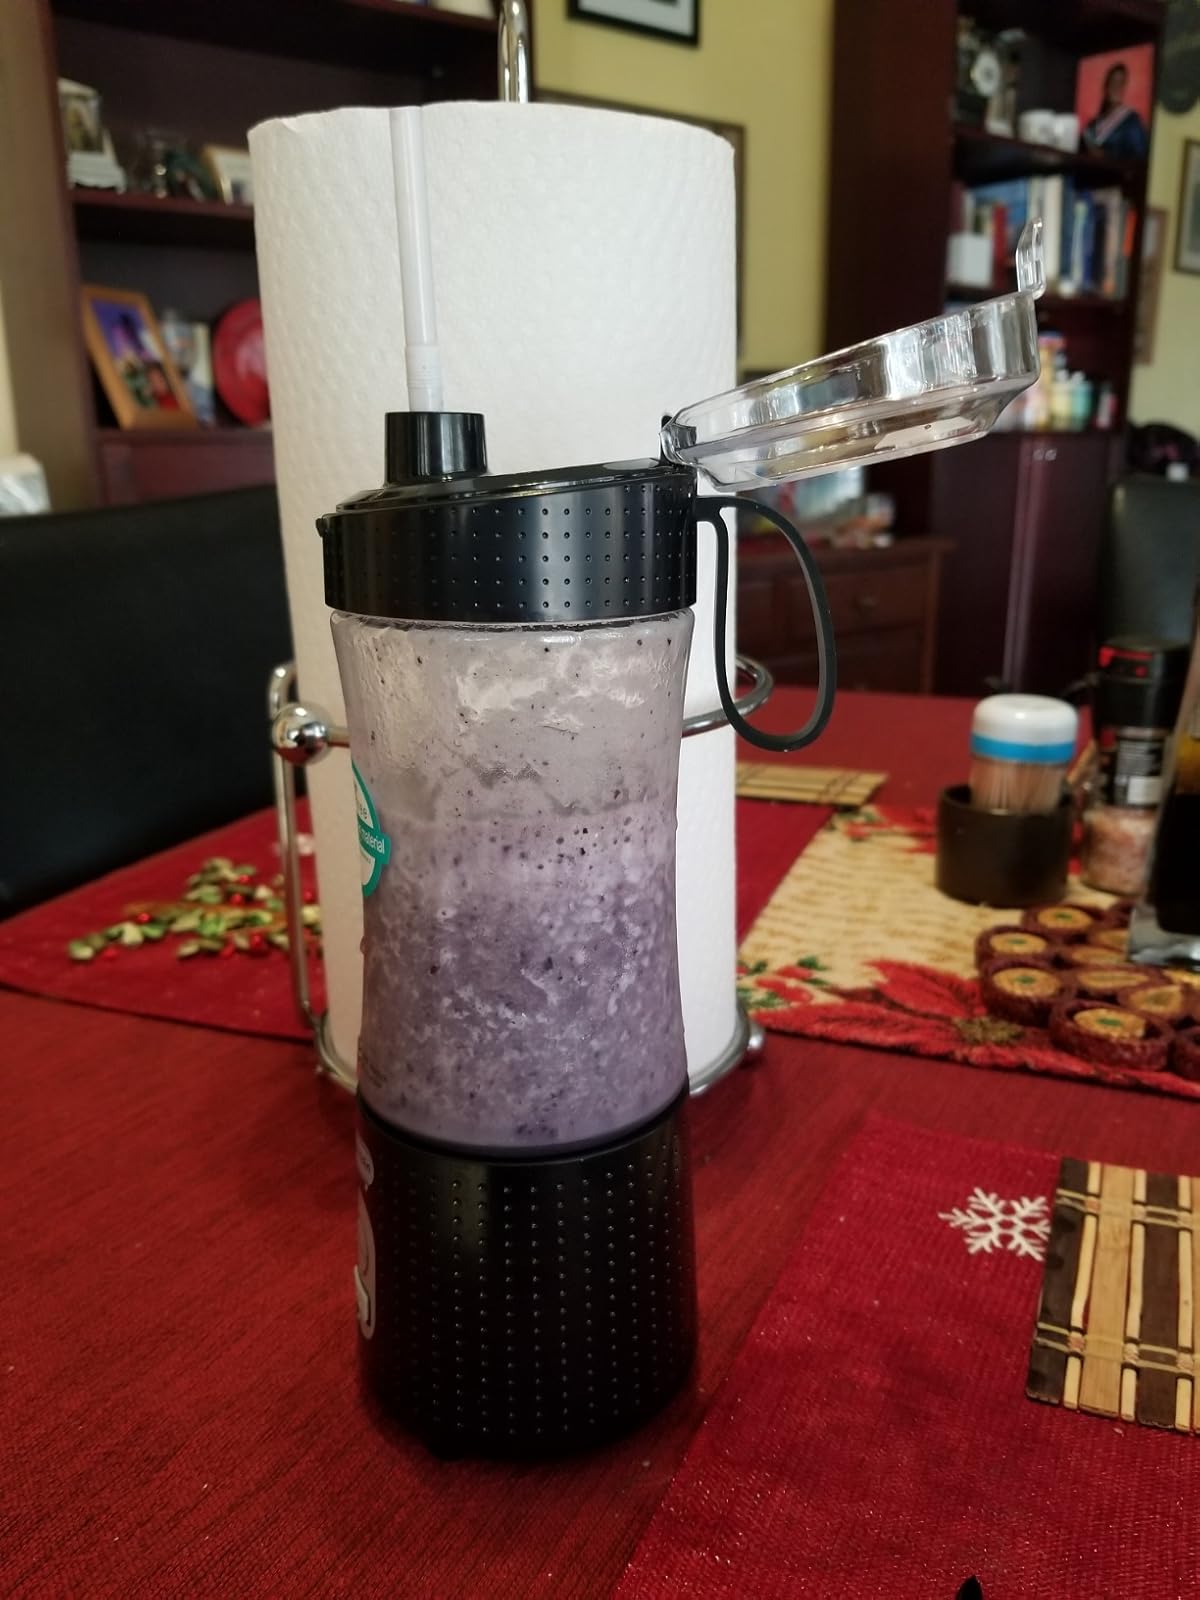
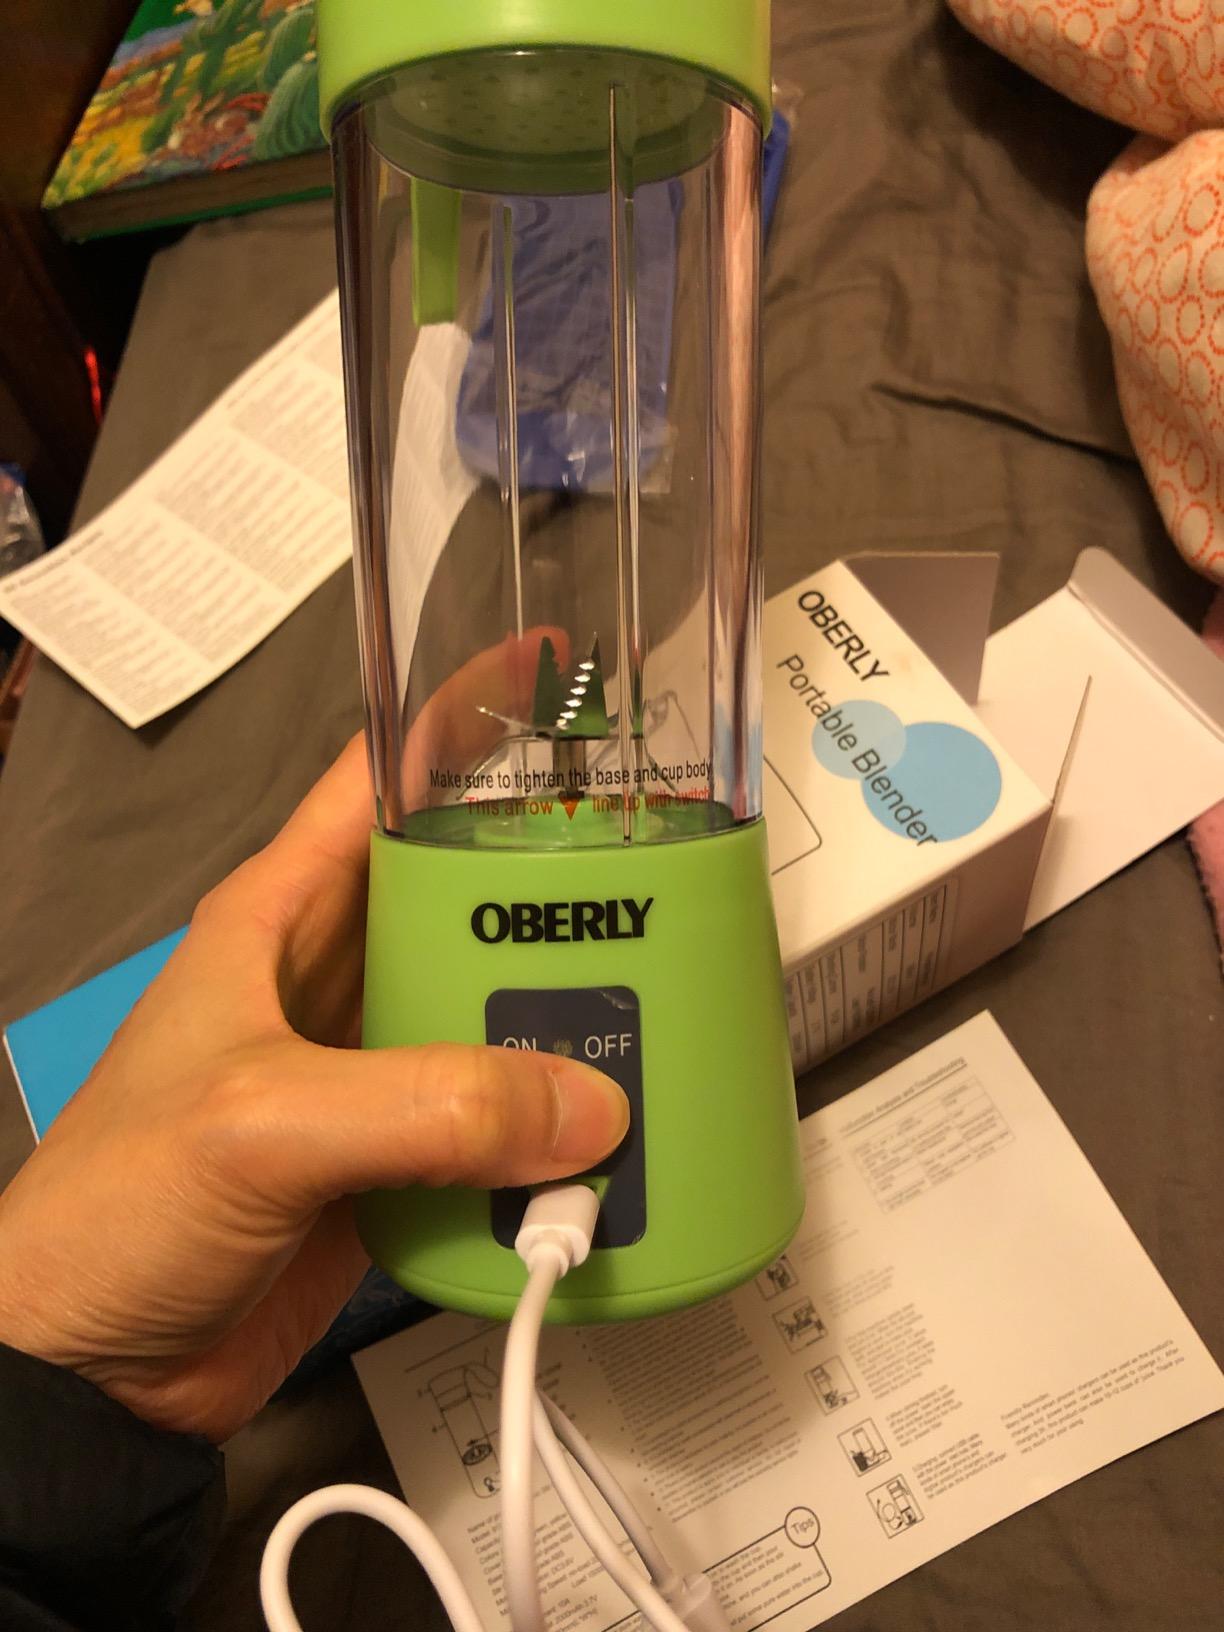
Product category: items_blender
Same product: no